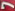
Number: 7